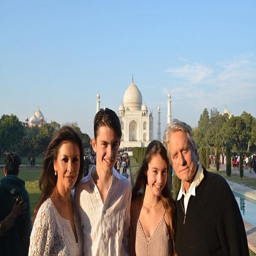
with the kids : and she has also shared this family photo with people